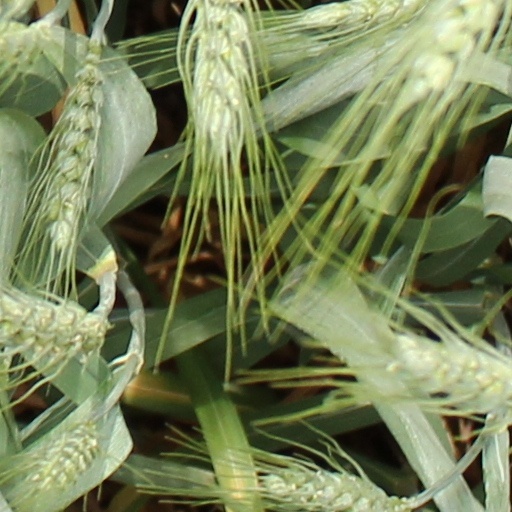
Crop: wheat